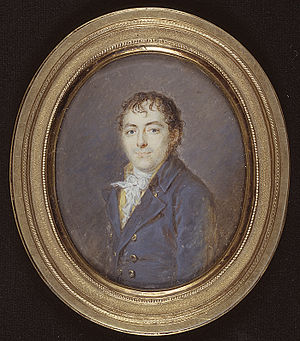
Peter van Hemert
Peter van Hemert. Miniature af Cornelius Høyer. Statens Museum for Kunst, www.smk.dk.
Peter van Hemert var en dansk handelsmand.